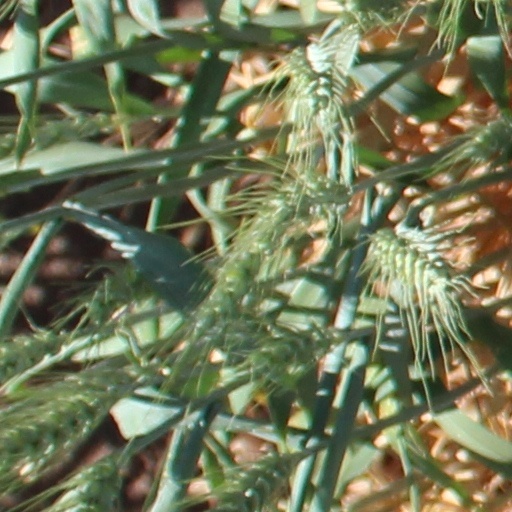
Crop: wheat